Stephen Greif

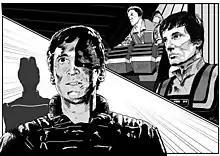
Drawing of Greif (left) as Travis in "Blake's 7"

Greif was an honours graduate of the Royal Academy of Dramatic Art, where he won numerous awards including Best Actor and Most Promising Actor, and was an Associate Member and served on the audition panel. He was a member of the National Theatre Company both at the Old Vic in Laurence Olivier's company and on the South Bank for Peter Hall's company. Among the productions he appeared in were "Danton's Death", "A Woman Killed with Kindness", "The Merchant of Venice" (with Olivier), "Long Day's Journey into Night" (again with Olivier), "The School for Scandal", "Richard II", "The Front Page" and "Macbeth".